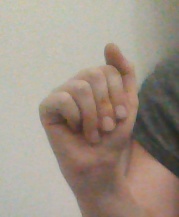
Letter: saad